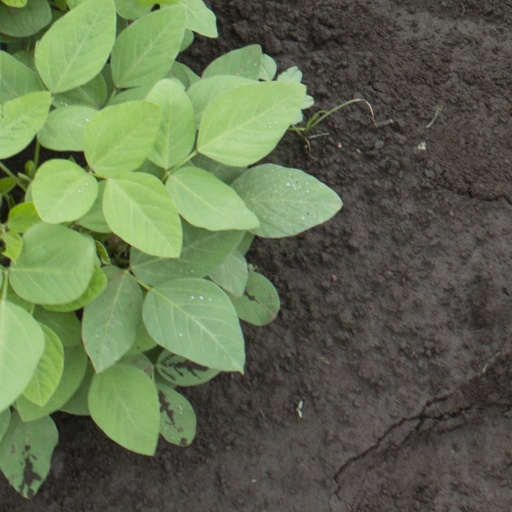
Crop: soybean